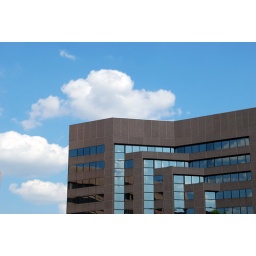
An office building in Crystal City.